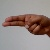
The image shows a hand gesture representing the letter 'H' in Indian Sign Language.